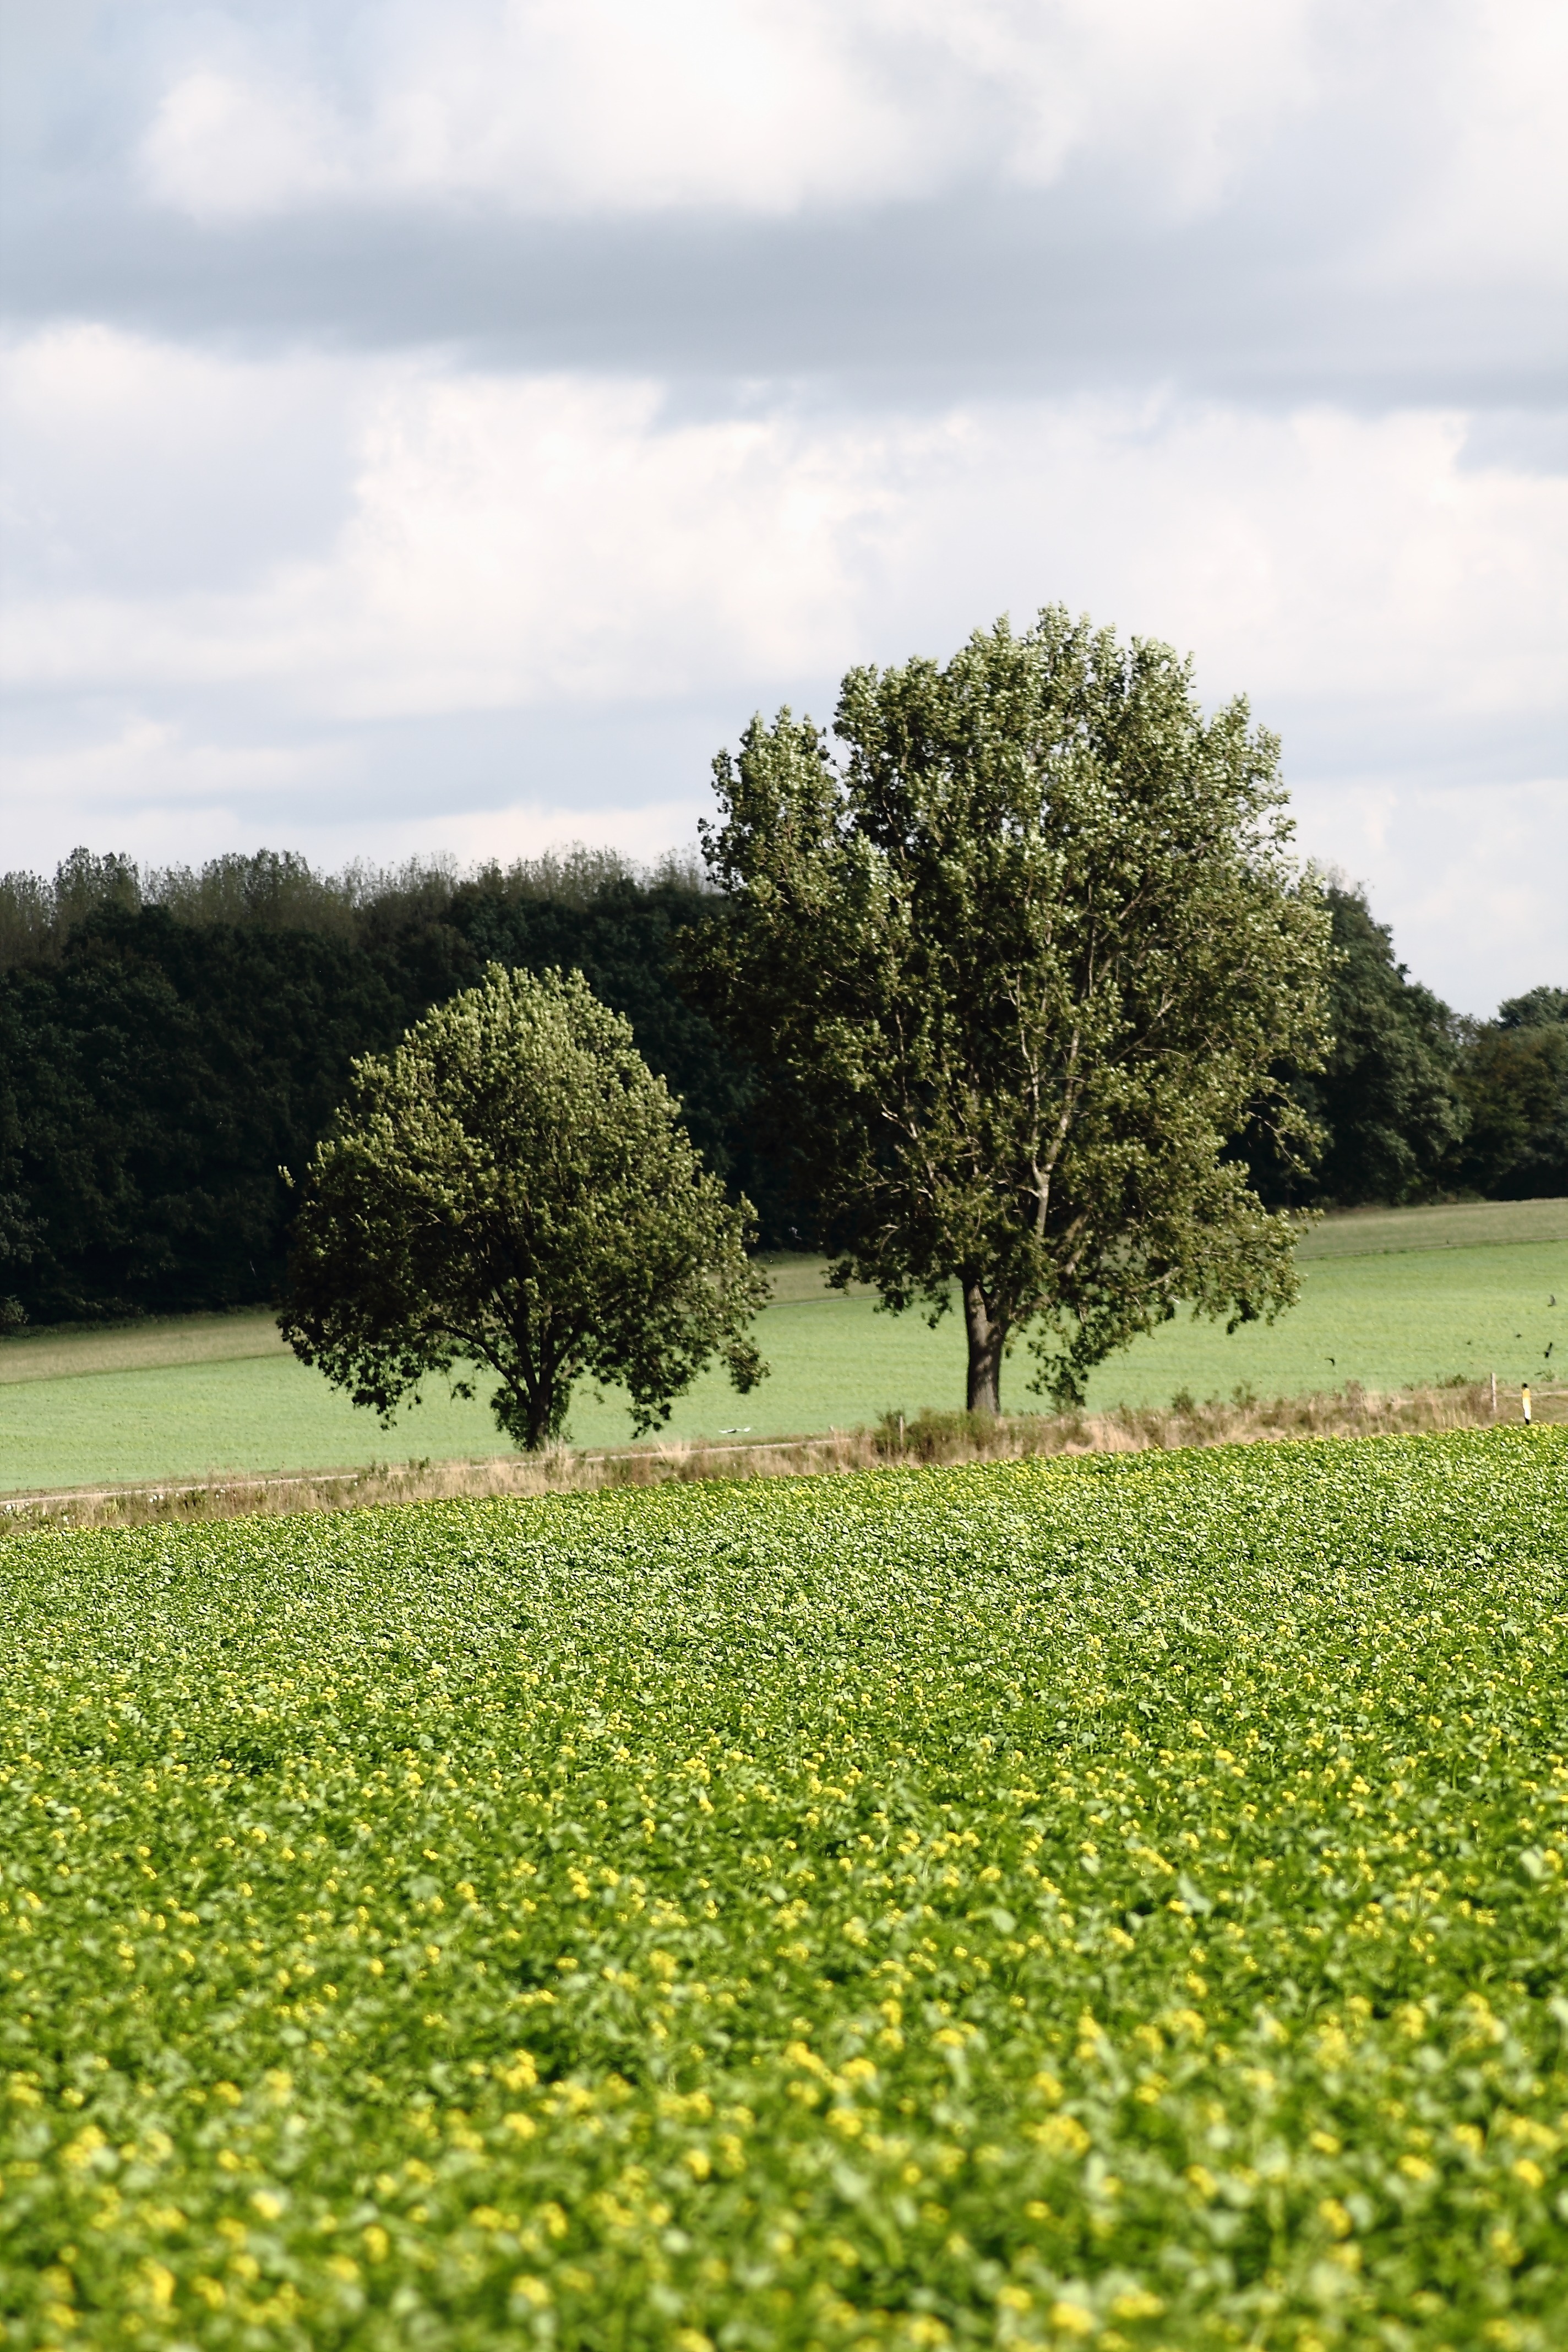
landscape, tree, grass, cloud, plant, sky, field, farm, lawn, meadow, prairie, leaf, walk, spring, crop, pasture, autumn, agriculture, lane, plain, rapeseed, wildflower, trees, grassland, vegetation, shrub, plantation, grove, golden autumn, rural area, oilseed rape, fruit trees, grass family, woody plant, land lot, mustard plant, mustard and cabbage family